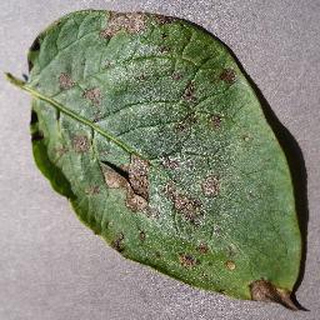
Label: potato_early_blight